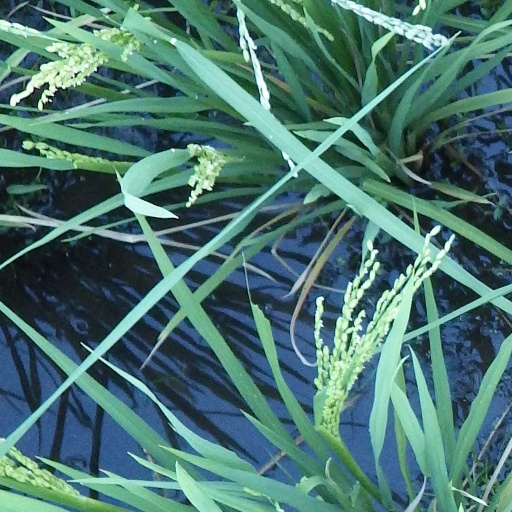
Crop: rice